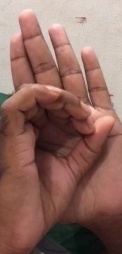
ASL sign: 0